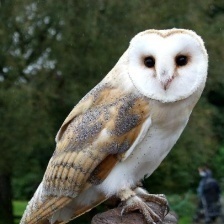
Species: BARN OWL
Scientific name: TYTO ALBA
ImageNet parent category: great_grey_owl